The Bachelor (American TV series) season 11

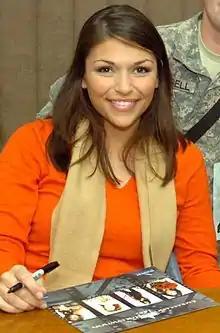
DeAnna Pappas

DeAnna Pappas was chosen in the fourth season of "The Bachelorette", while Jenni Croft made an appearance in that season as well.